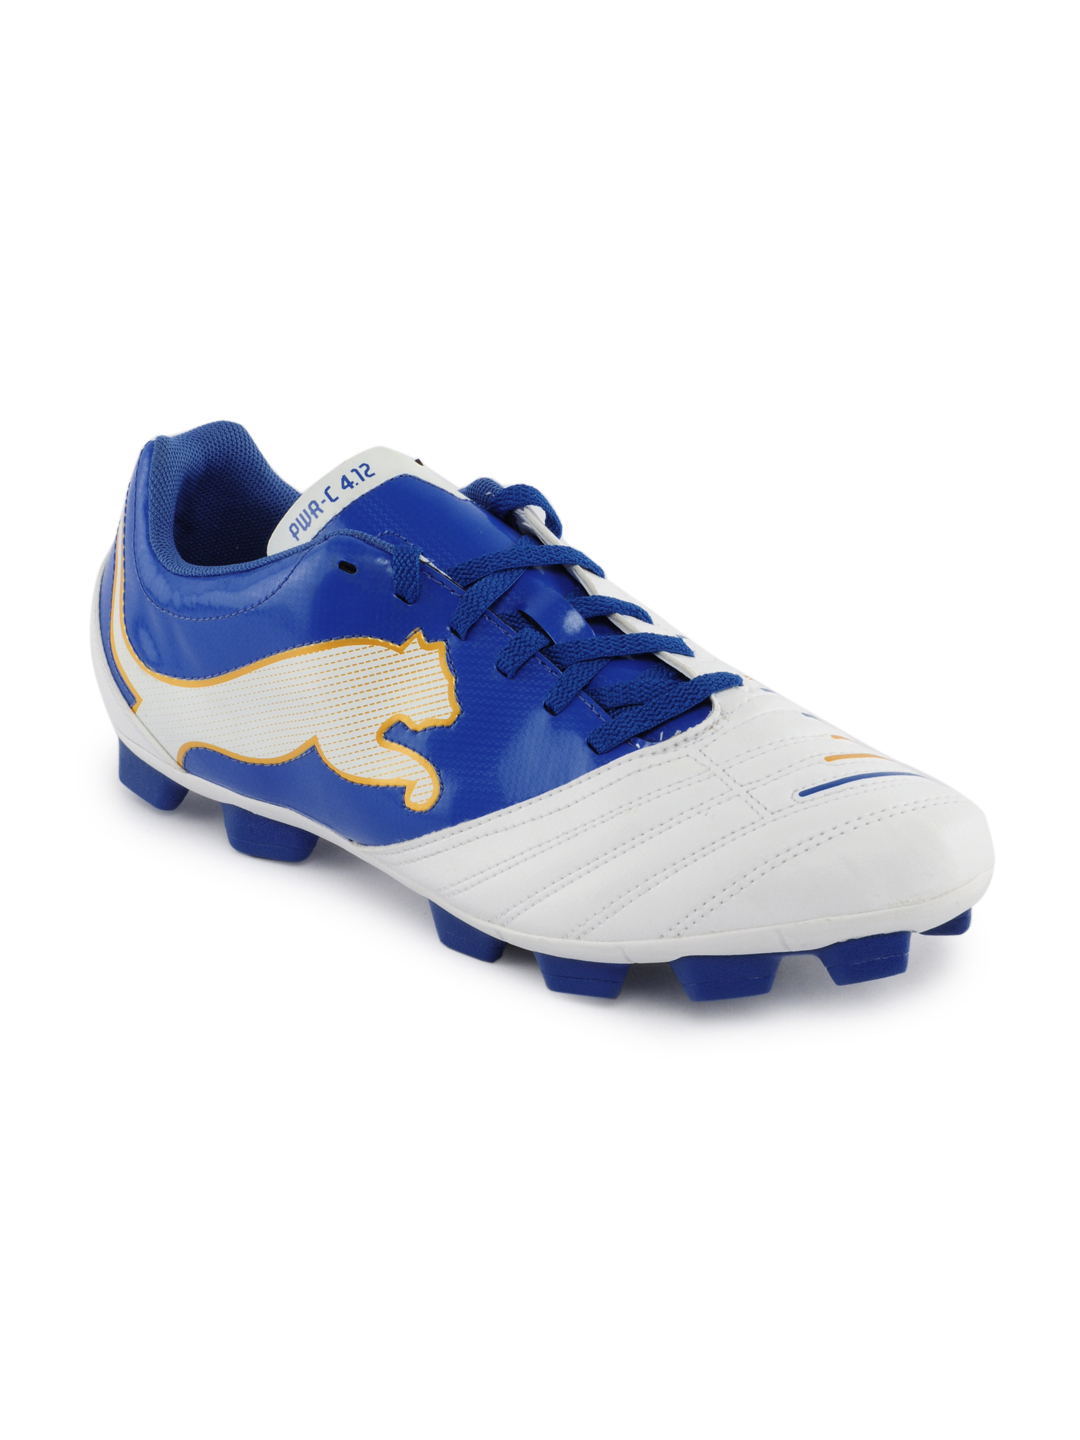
Puma Men Powercat 4.12 White Sports Shoes
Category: Footwear / Shoes / Sports Shoes
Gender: Men
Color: White
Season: Summer 2012
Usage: Sports